Emmanuelle Pireyre

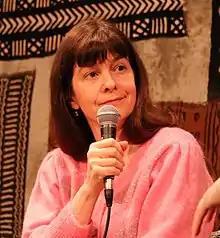
Emmanuelle Pireyre

Emmanuelle Pireyre is a French writer. She was born in Clermont-Ferrand in 1969. She was first published in 1995. She is best known for her 2012 book "Féerie générale" which won the Prix Médicis. She now lives in Lyon.